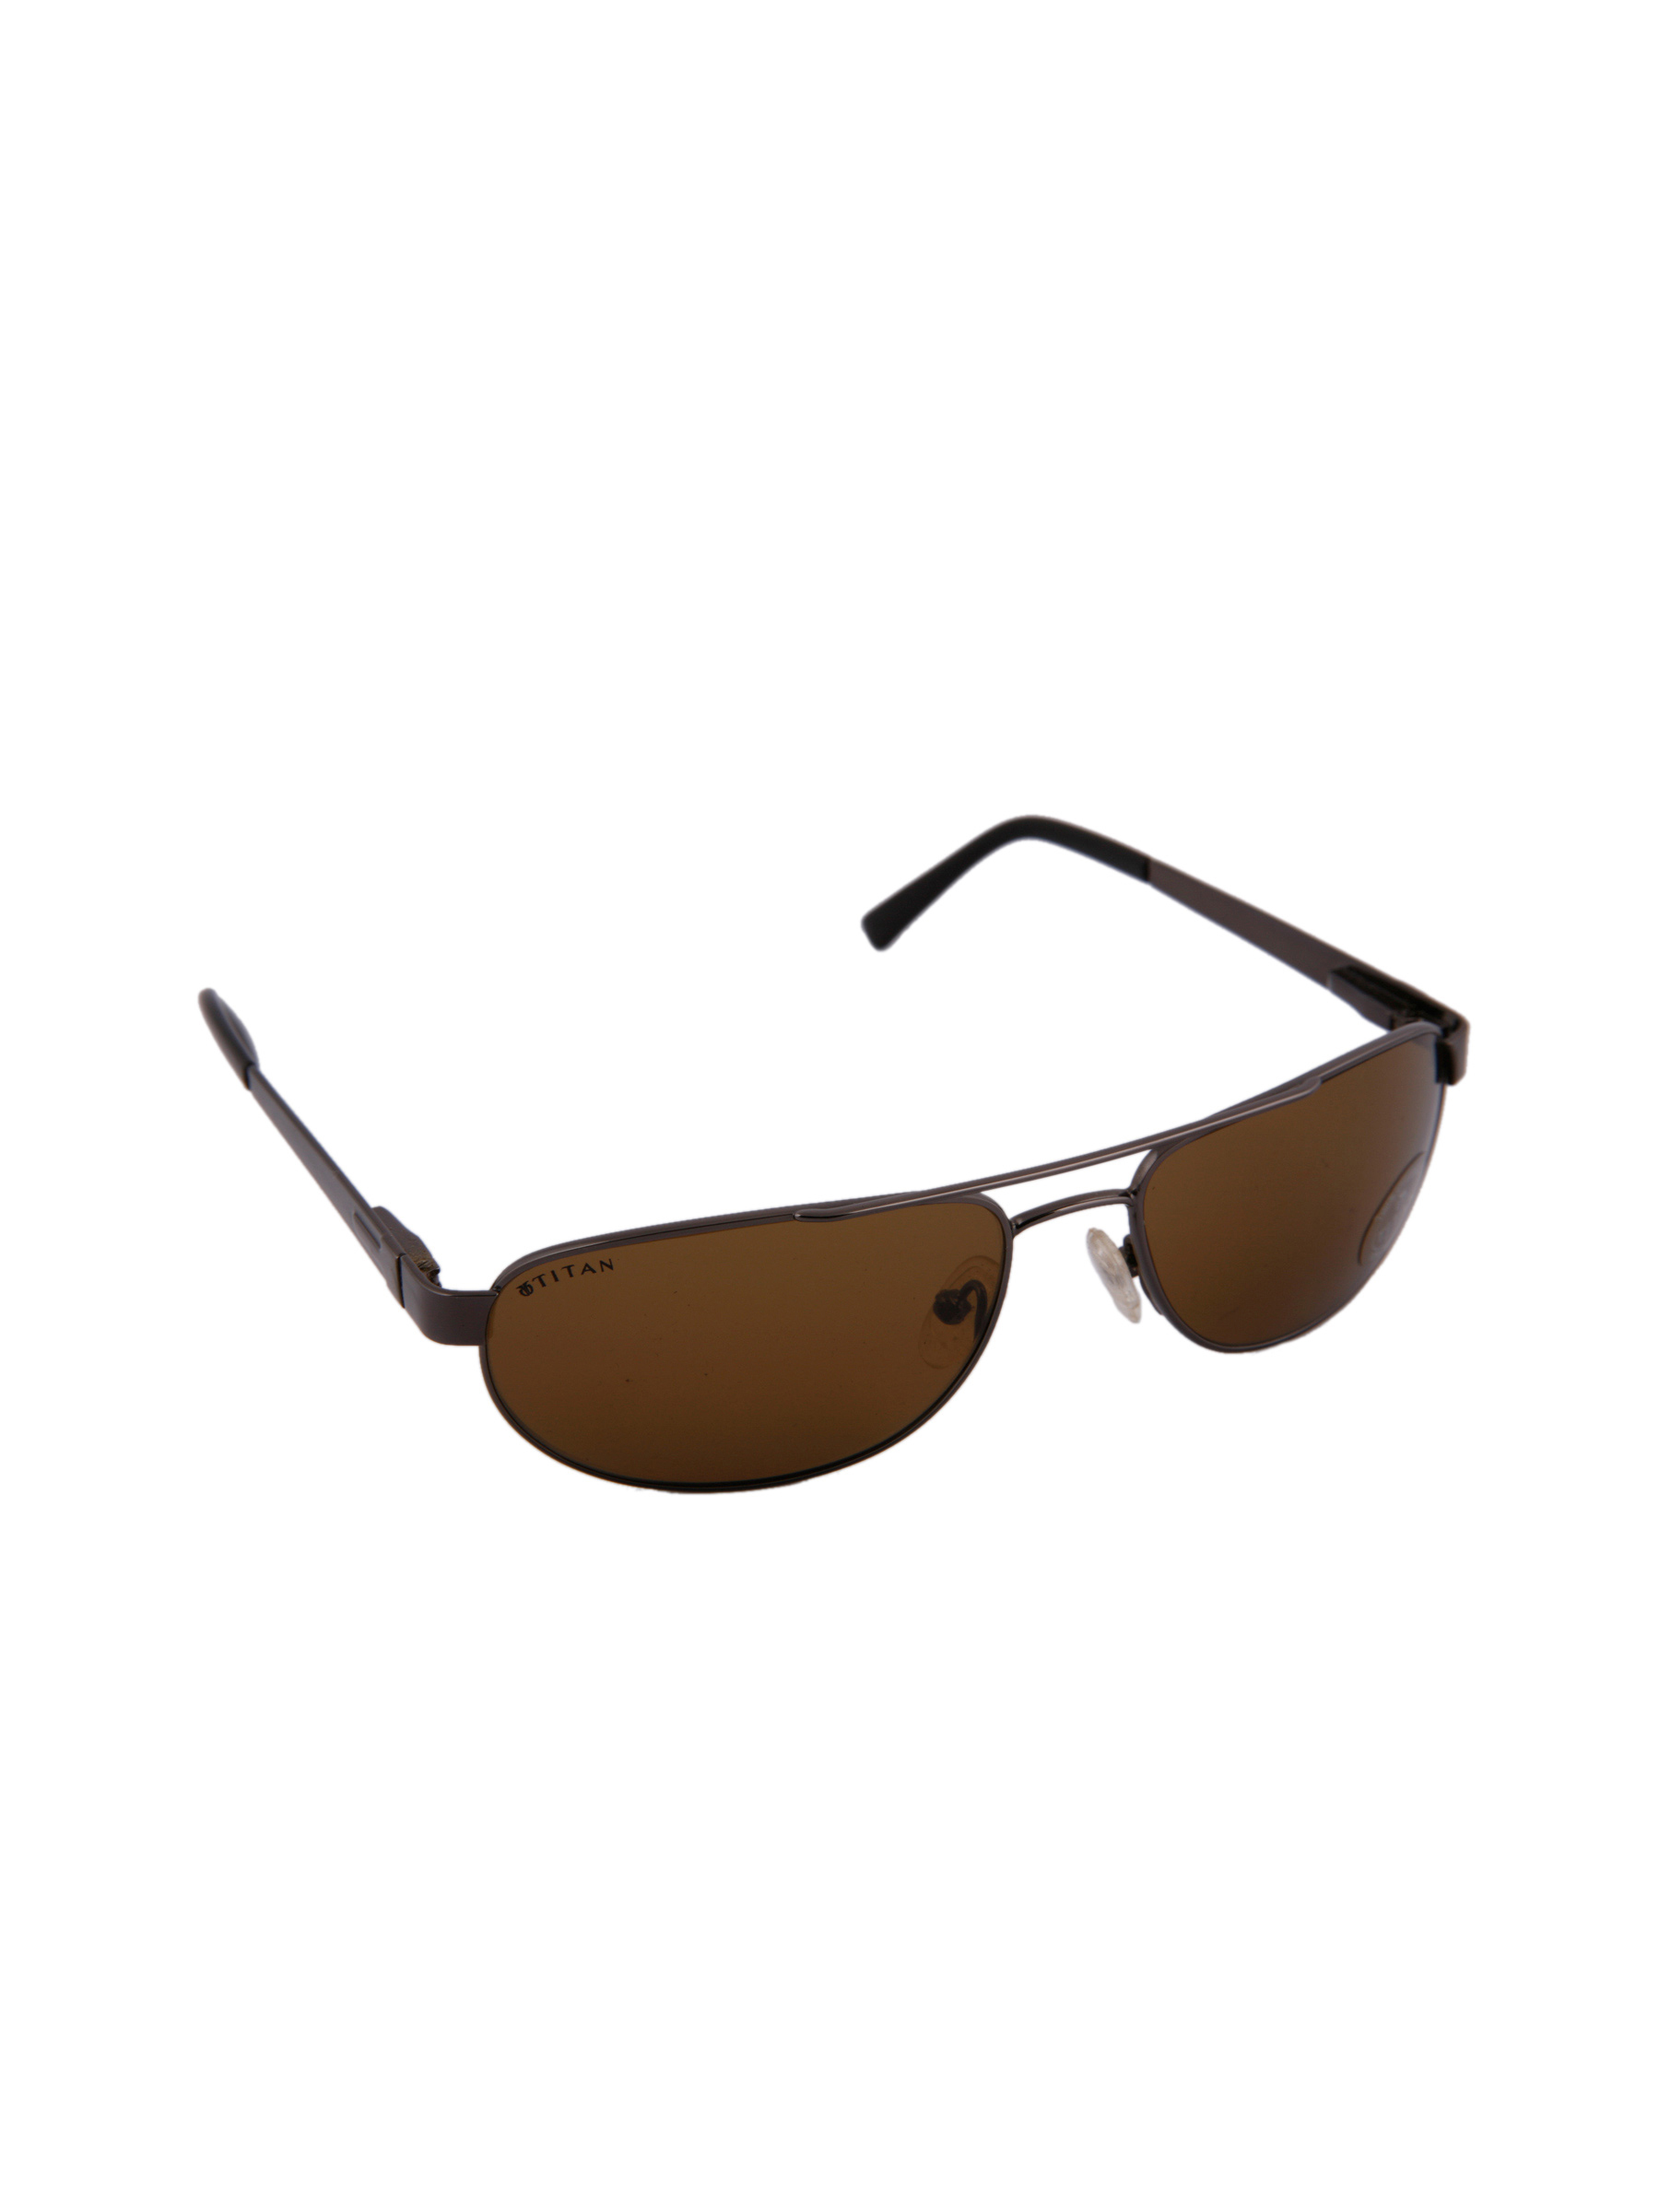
Fastrack Unisex Brown Sunglasses
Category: Accessories / Eyewear / Sunglasses
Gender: Unisex
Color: Brown
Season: Winter 2016
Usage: Casual